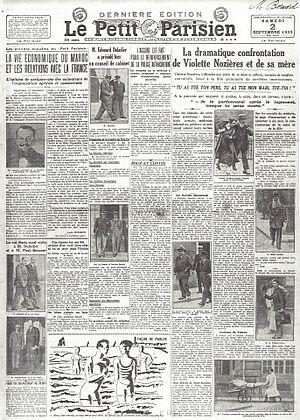
Journal Le Petit Parisien, édition du 2 septembre 1933
Violette Nozière, née le 11 janvier 1915 à Neuvy-sur-Loire et morte le 26 novembre 1966 à Petit-Quevilly, est une étudiante française qui a défrayé la chronique judiciaire et criminelle dans les années 1930.